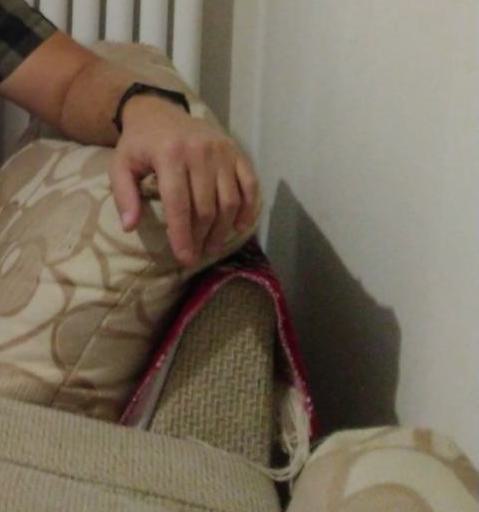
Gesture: no_gesture